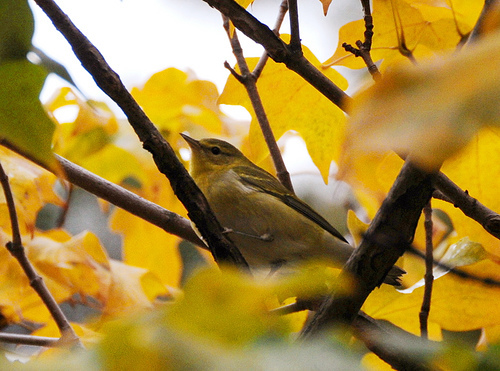
the bird has a puffy breast and a brown crown.
this tiny tot of a bird is all yellow in color with patches of white in a few spots and all brown wings.
a small light brown bird with dark brown wings and a white wingbar.
a small sized bird that has tones of yellow with a pointed billbird with sharp and pointed beak, with brown crown, black eye, gray tarsus and feet
this bird is brown with yellow and has a long, pointy beak.
this bird has wings that are brown and has a yellow bellythe bird has a upward tan bill with white eye rings
this bird is yellow with brown and has a very short beak.
this bird has a straight beak with brown crown, neck, cheeks, the wingbars are also brown but with white stripes and the belly is offwhite.
Species: Blue Winged Warbler